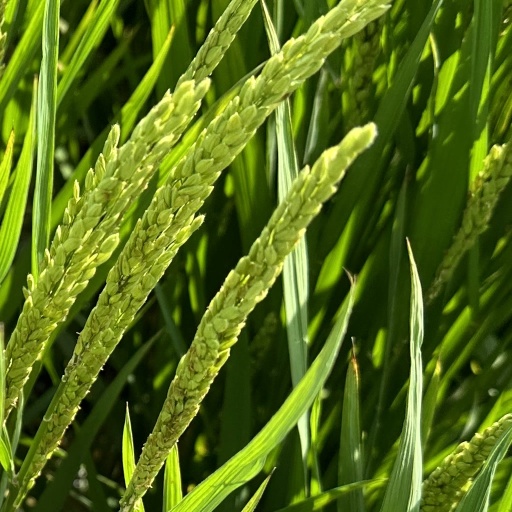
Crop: rice